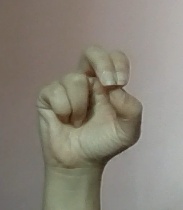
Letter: gaaf